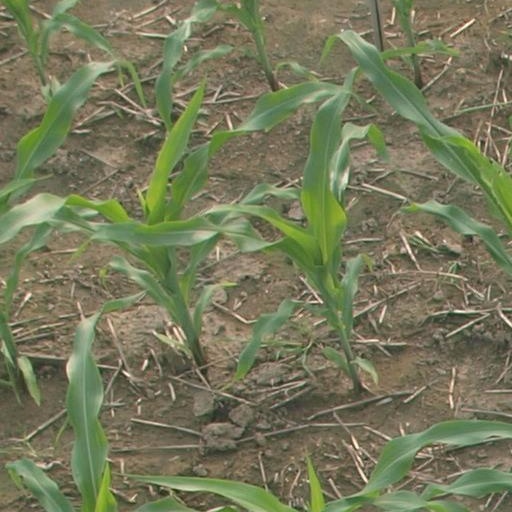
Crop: maize; corn